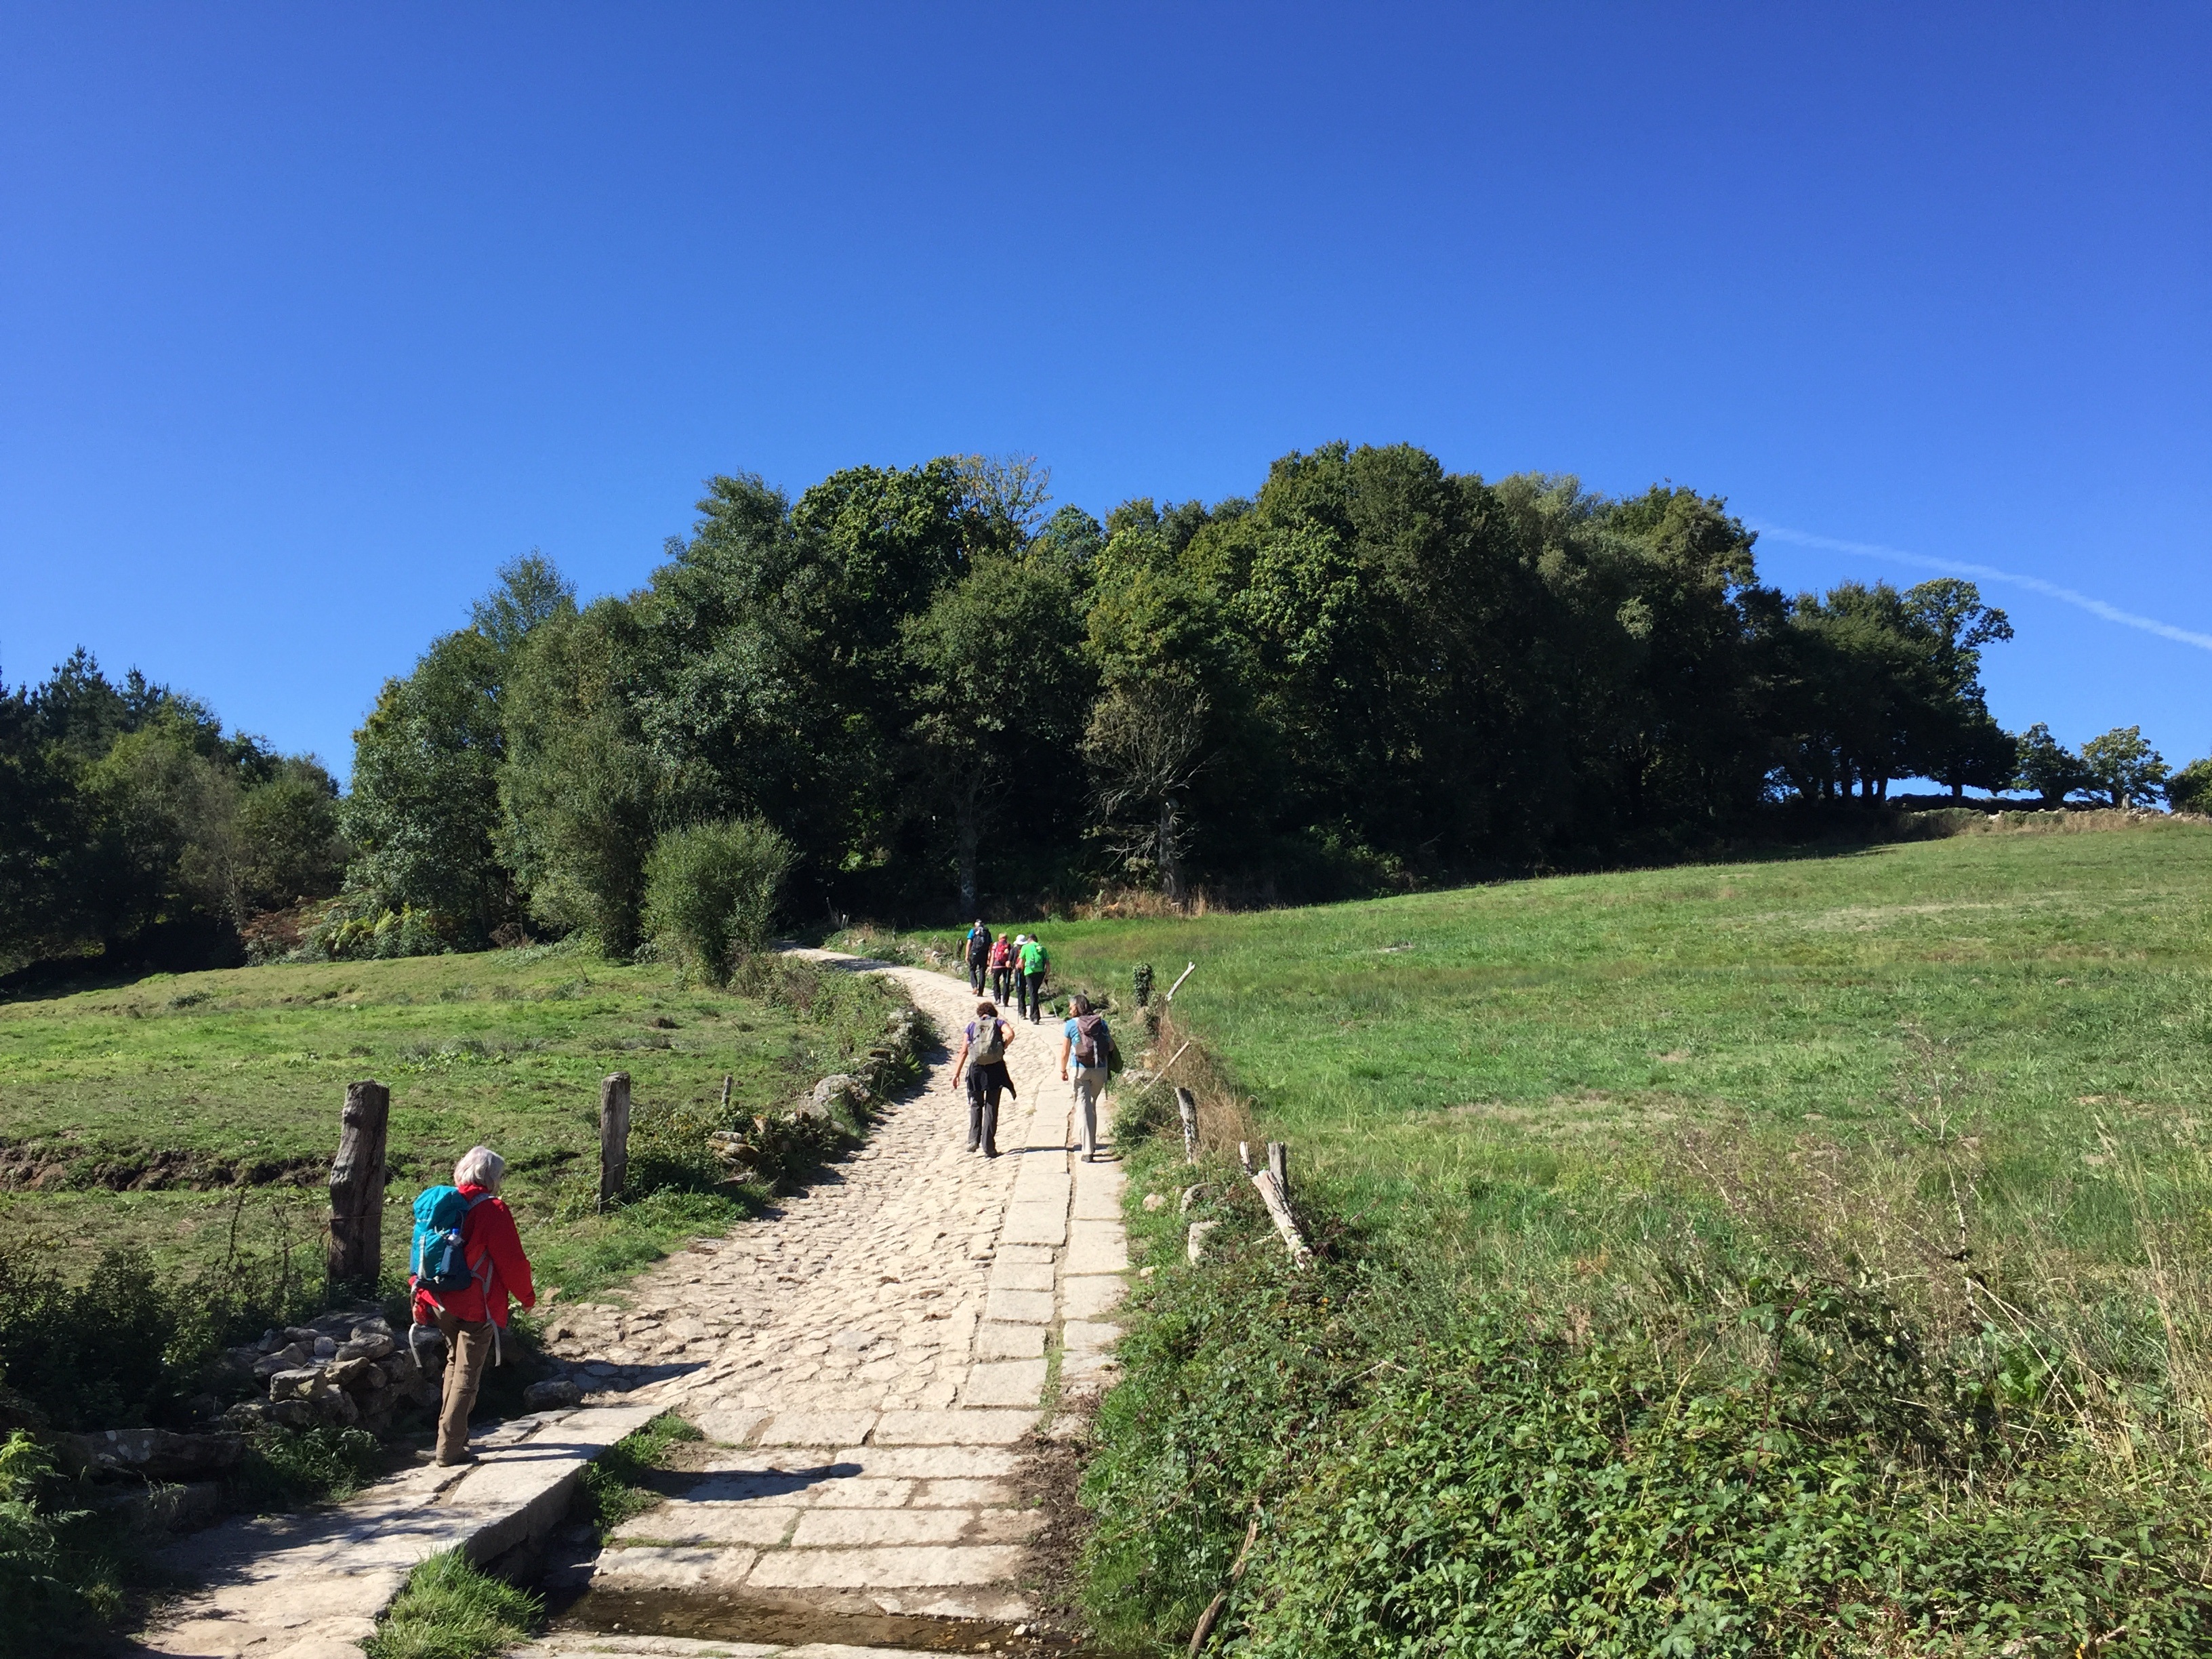
nature, forest, grass, hiking, trail, field, farm, meadow, hill, backpack, hike, rest, waterway, spain, camino, scallop, ecosystem, pilgrimage, rural area, make a pilgrimage, jakobsweg, camino de santiago, pilgrims path